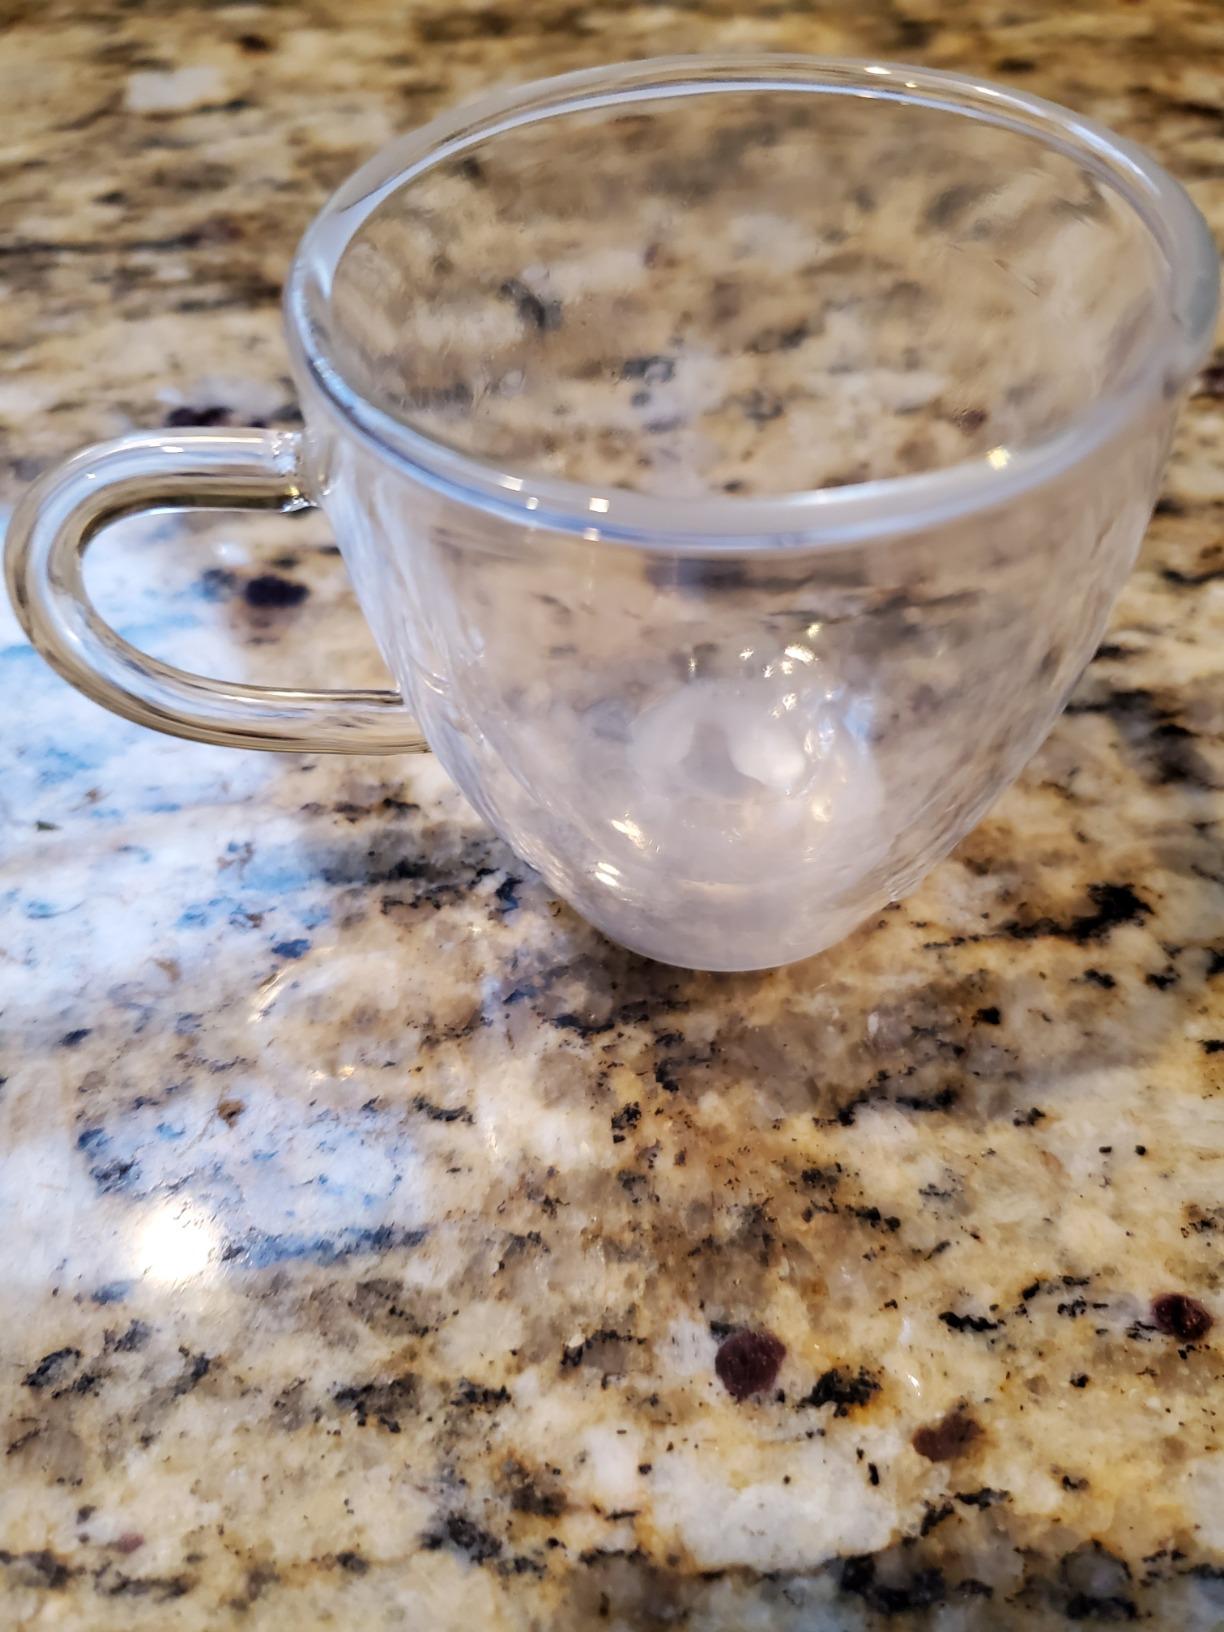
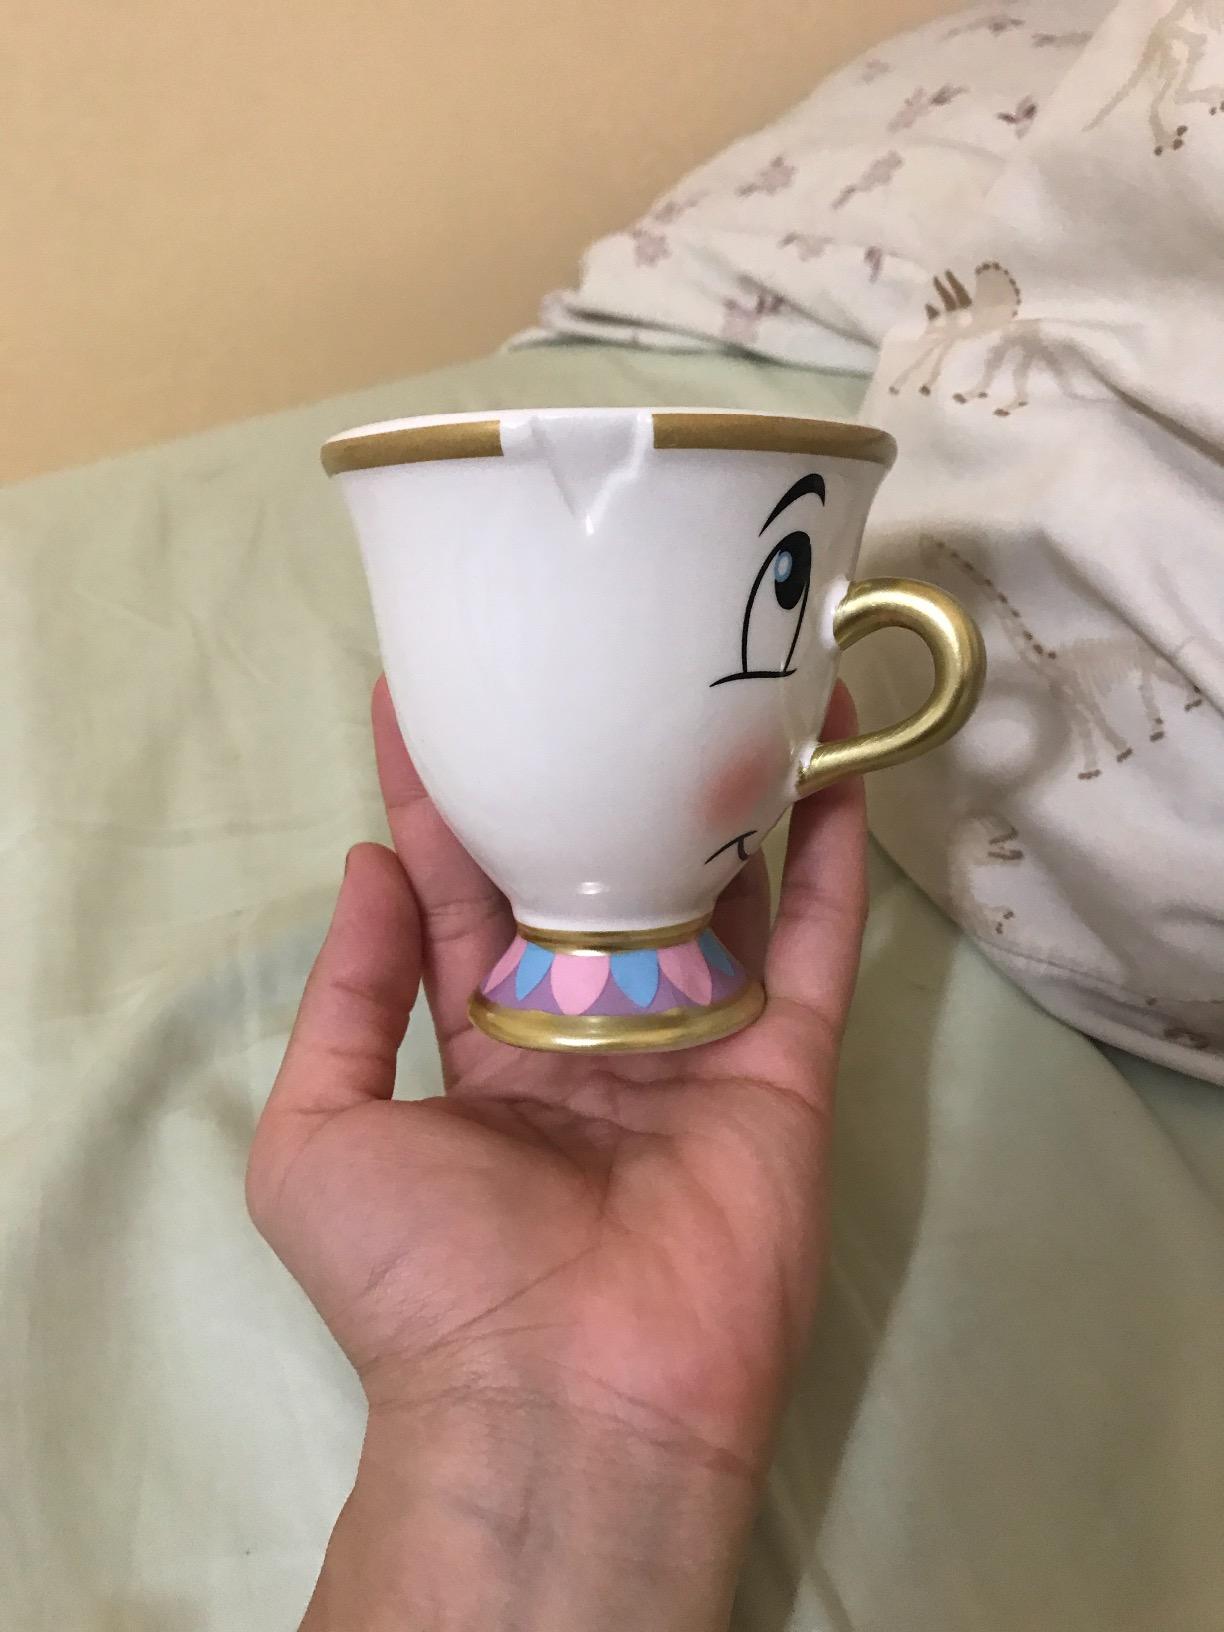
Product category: items_mug
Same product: no